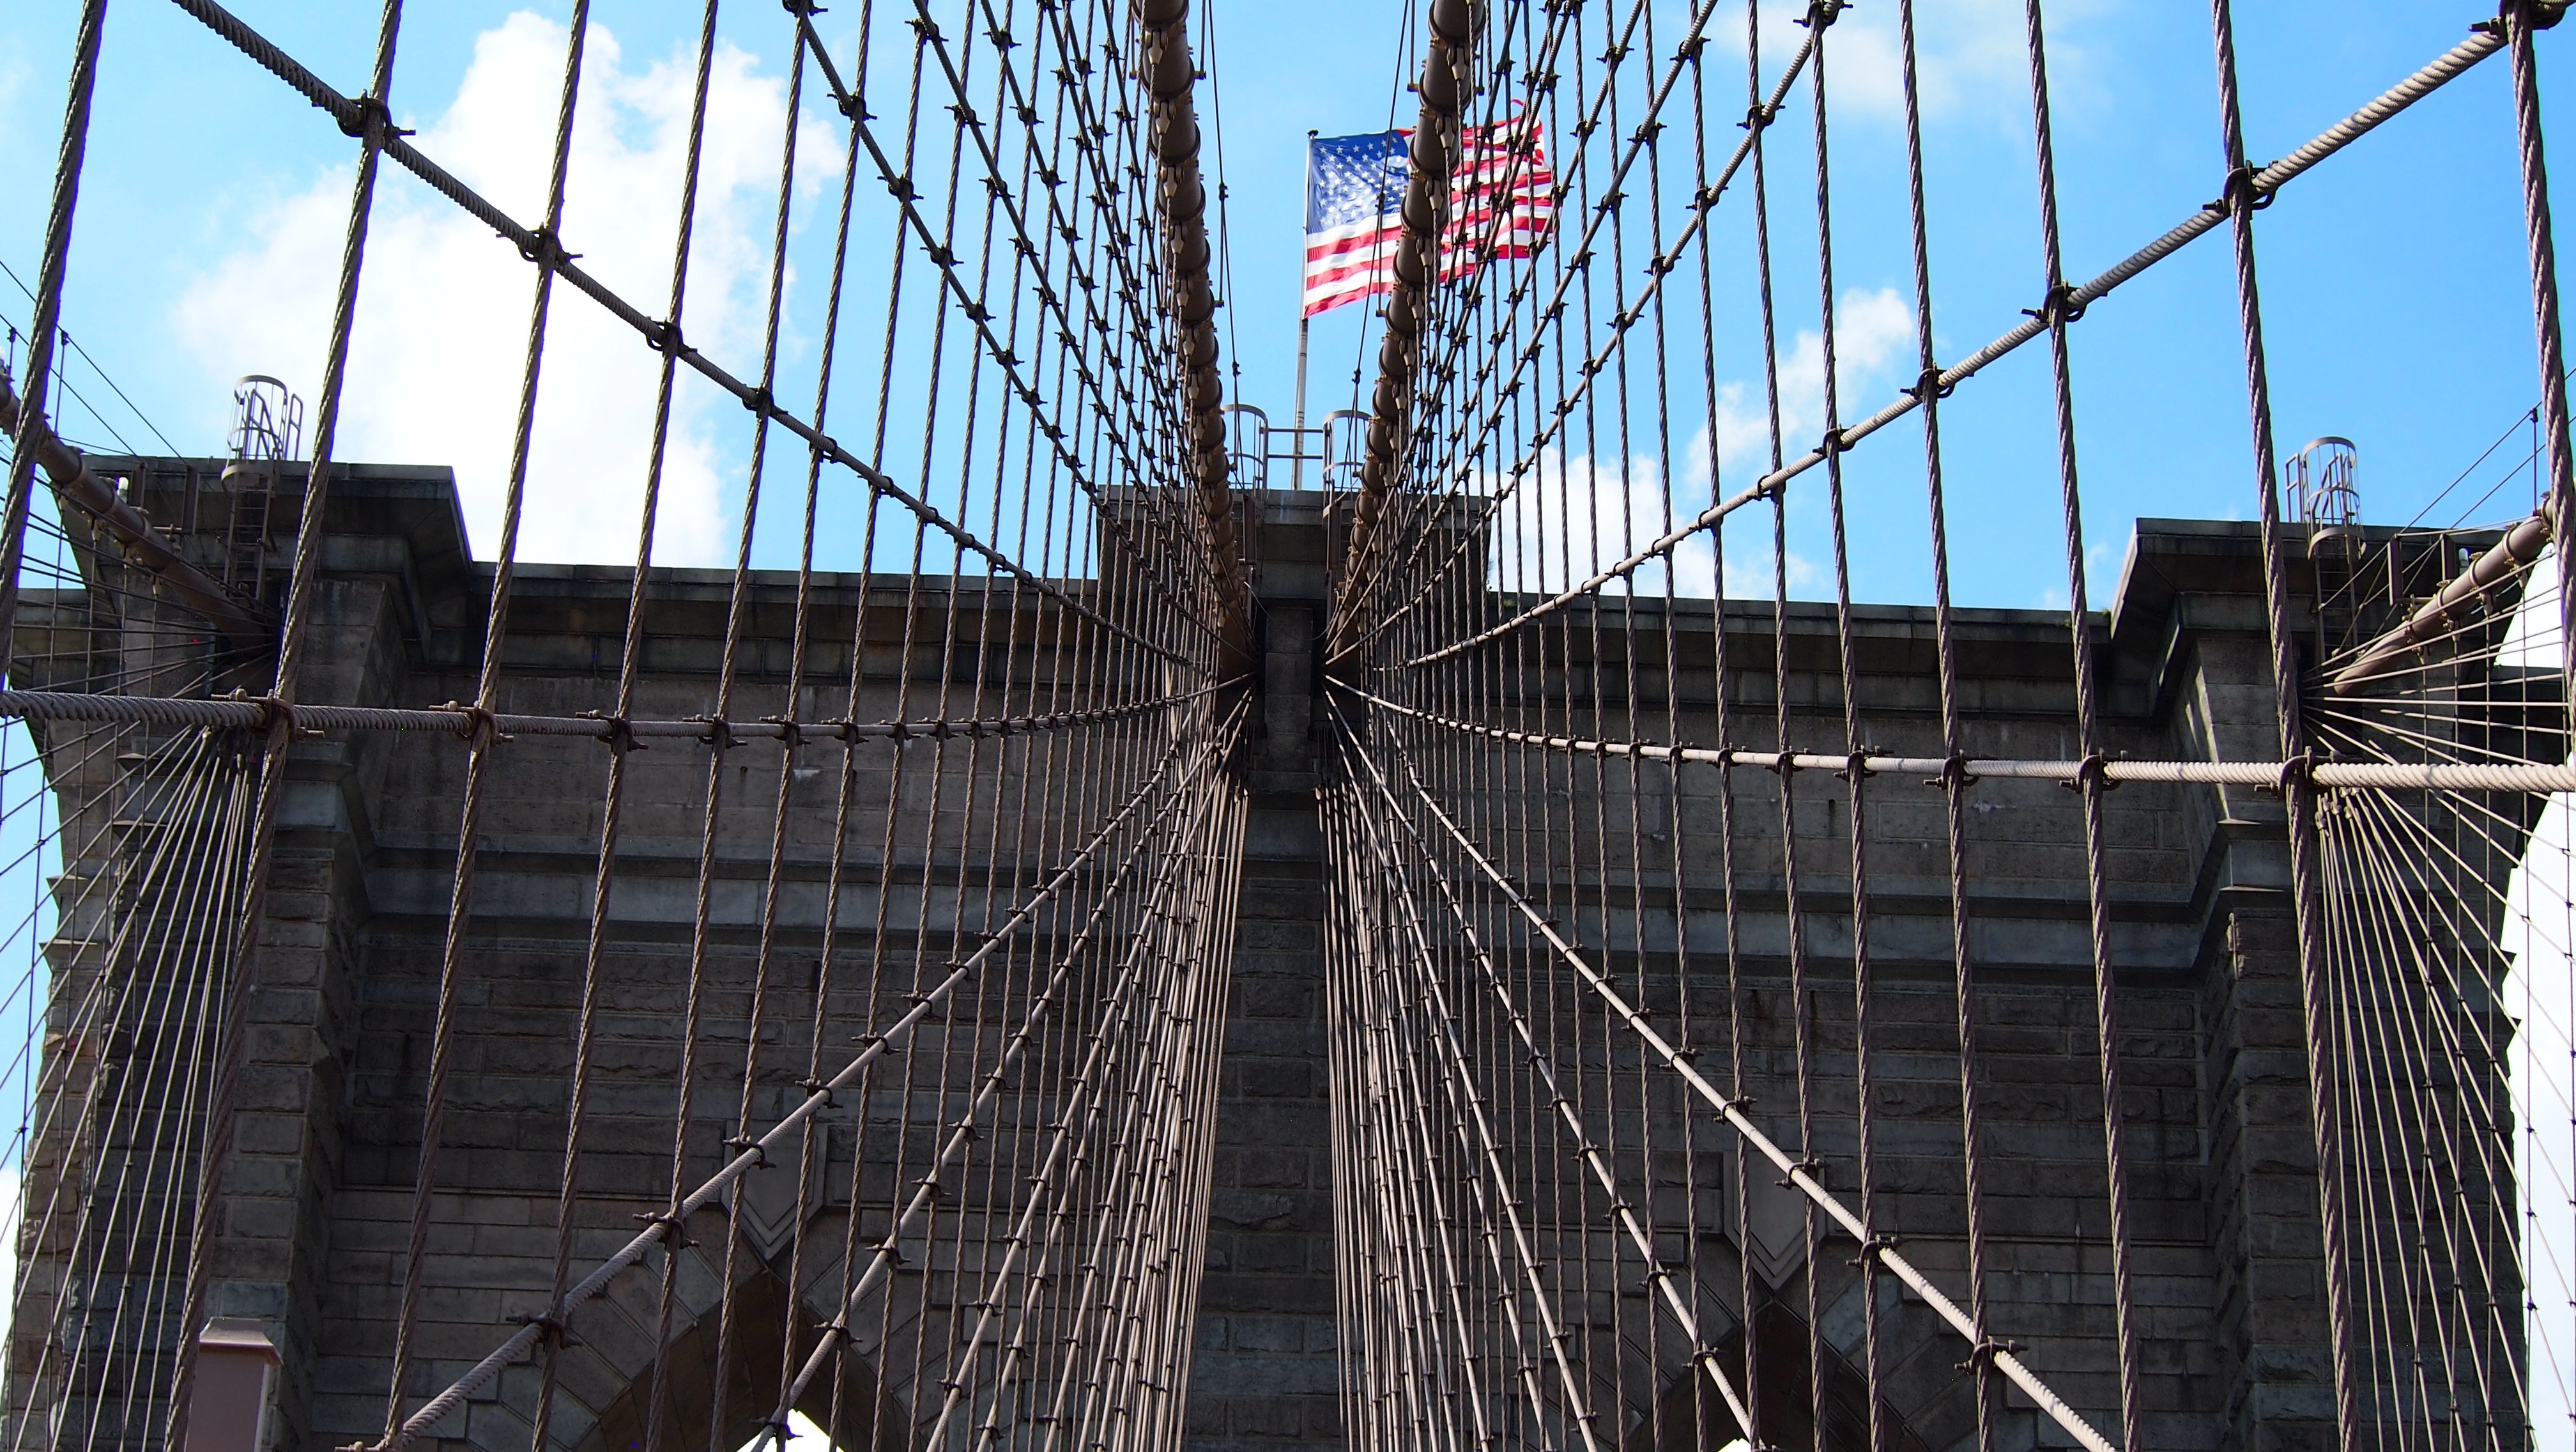
architecture, bridge, skyscraper, new york, new york city, suspension bridge, brooklyn bridge, mast, landmark, attraction, places of interest, cable stayed bridge, urban area, skyway, nonbuilding structure